Apponyi family

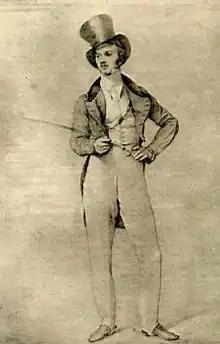
"Antoine Apponyi" by Ingres (1823), Fogg Art Museum

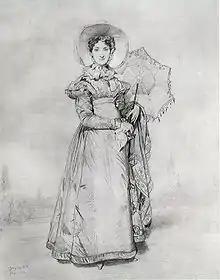
"Thérèse Apponyi" by Ingres (1823), Fogg Art Museum

Antal was a diplomat for the Habsburg monarchy in Karlsruhe (Grand Duchy of Baden), Florence (Grand Duchy of Tuscany) from 1816 to 1819, and Rome (Papal States) from 1820 to 1826. In 1826 he became Ambassador in Paris, a position he held until 1848. He received the Order of the Golden Fleece in 1836. He died in the Apponyi castle on 17 October 1852.